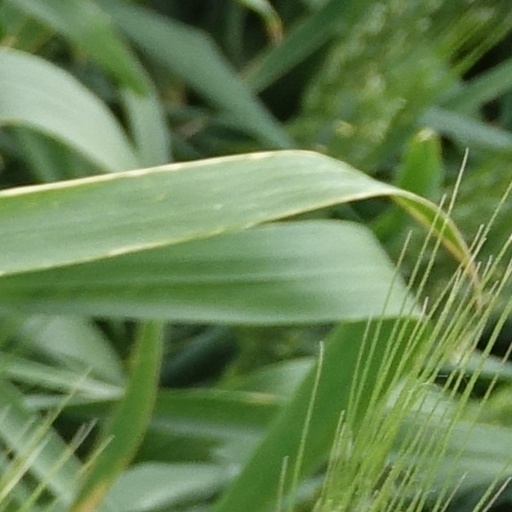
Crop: wheat